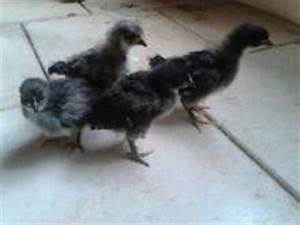
Label: gallina